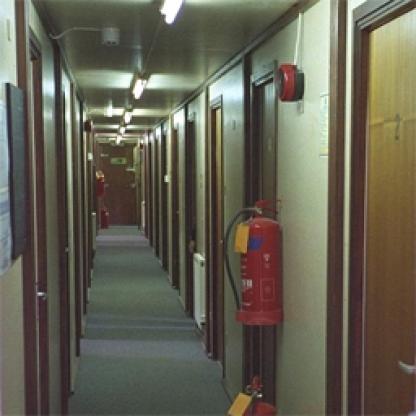
Scene: Indoor